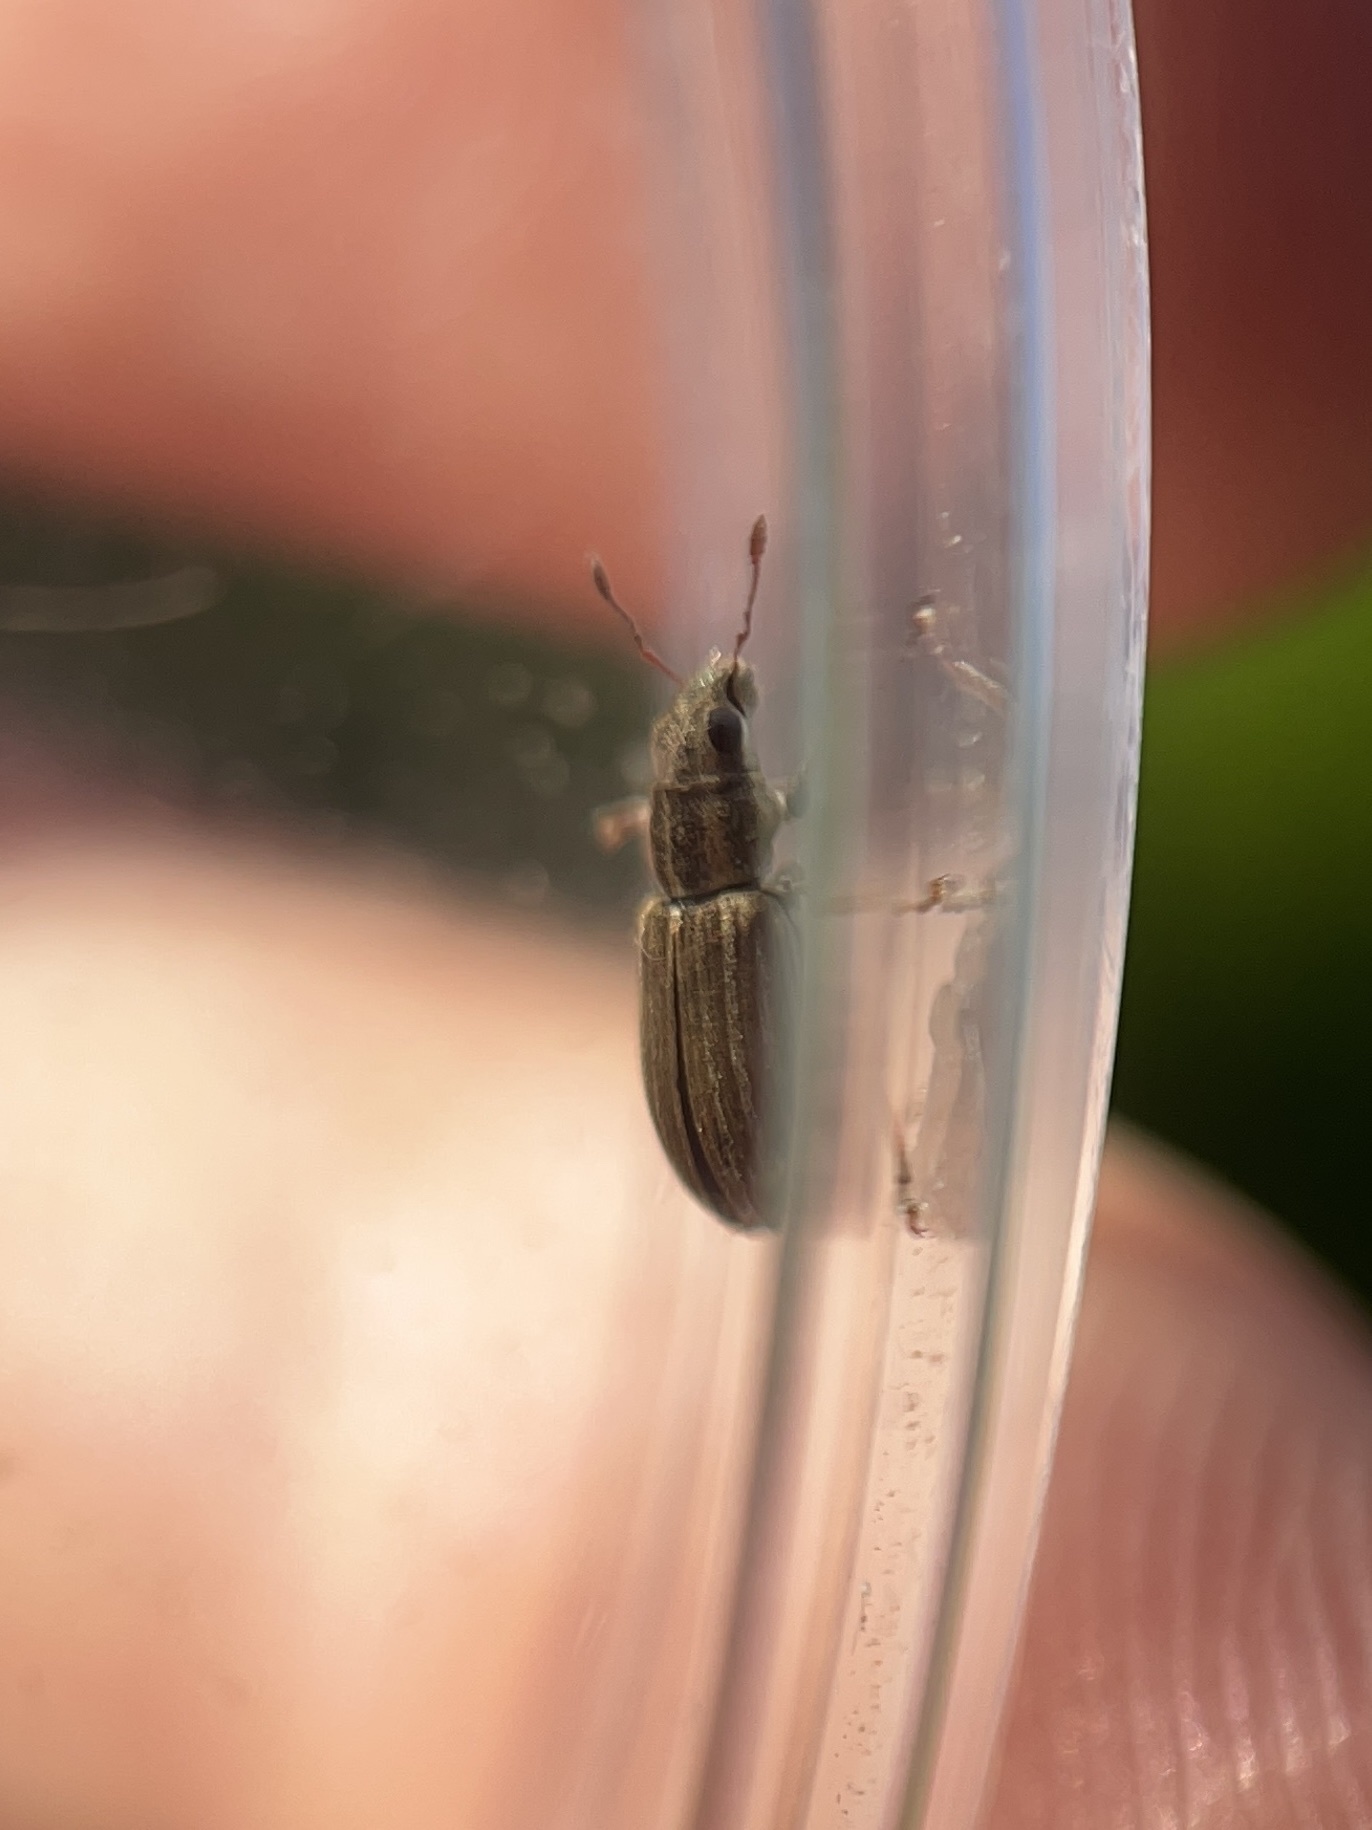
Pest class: pea_leaf_weevil